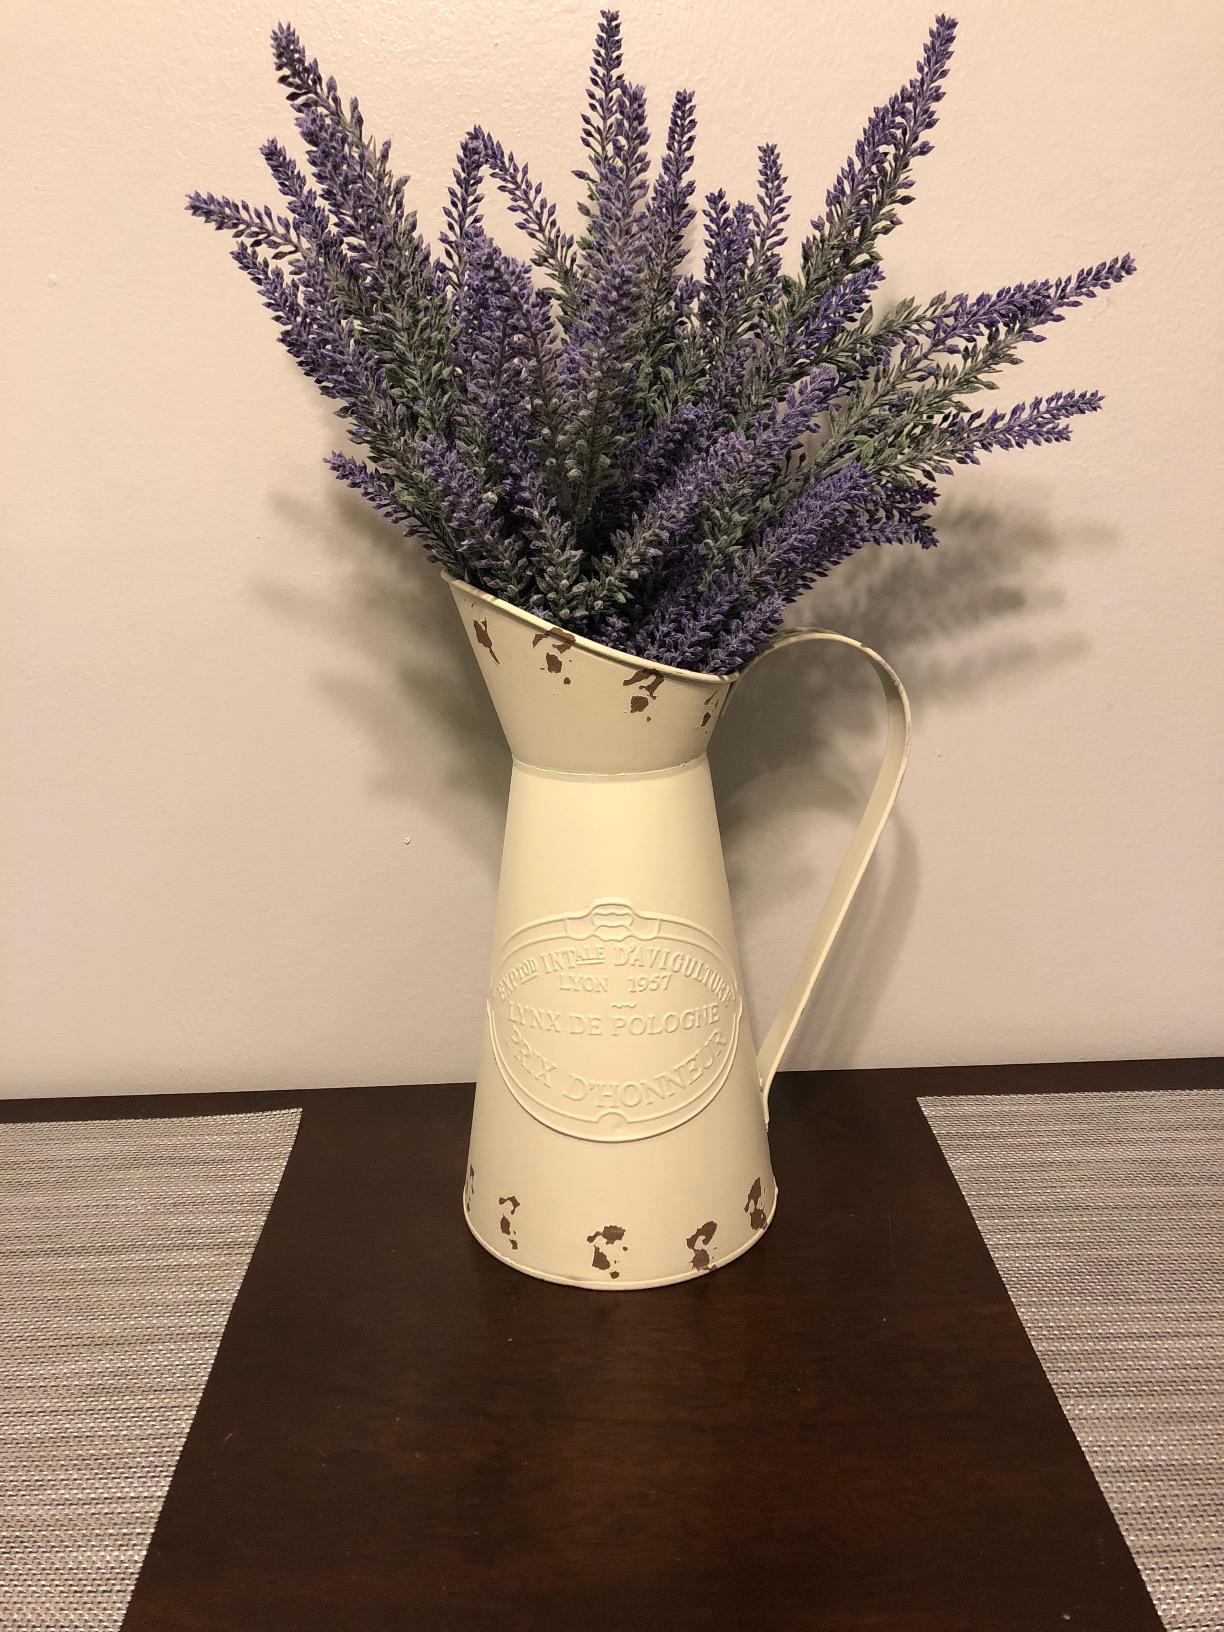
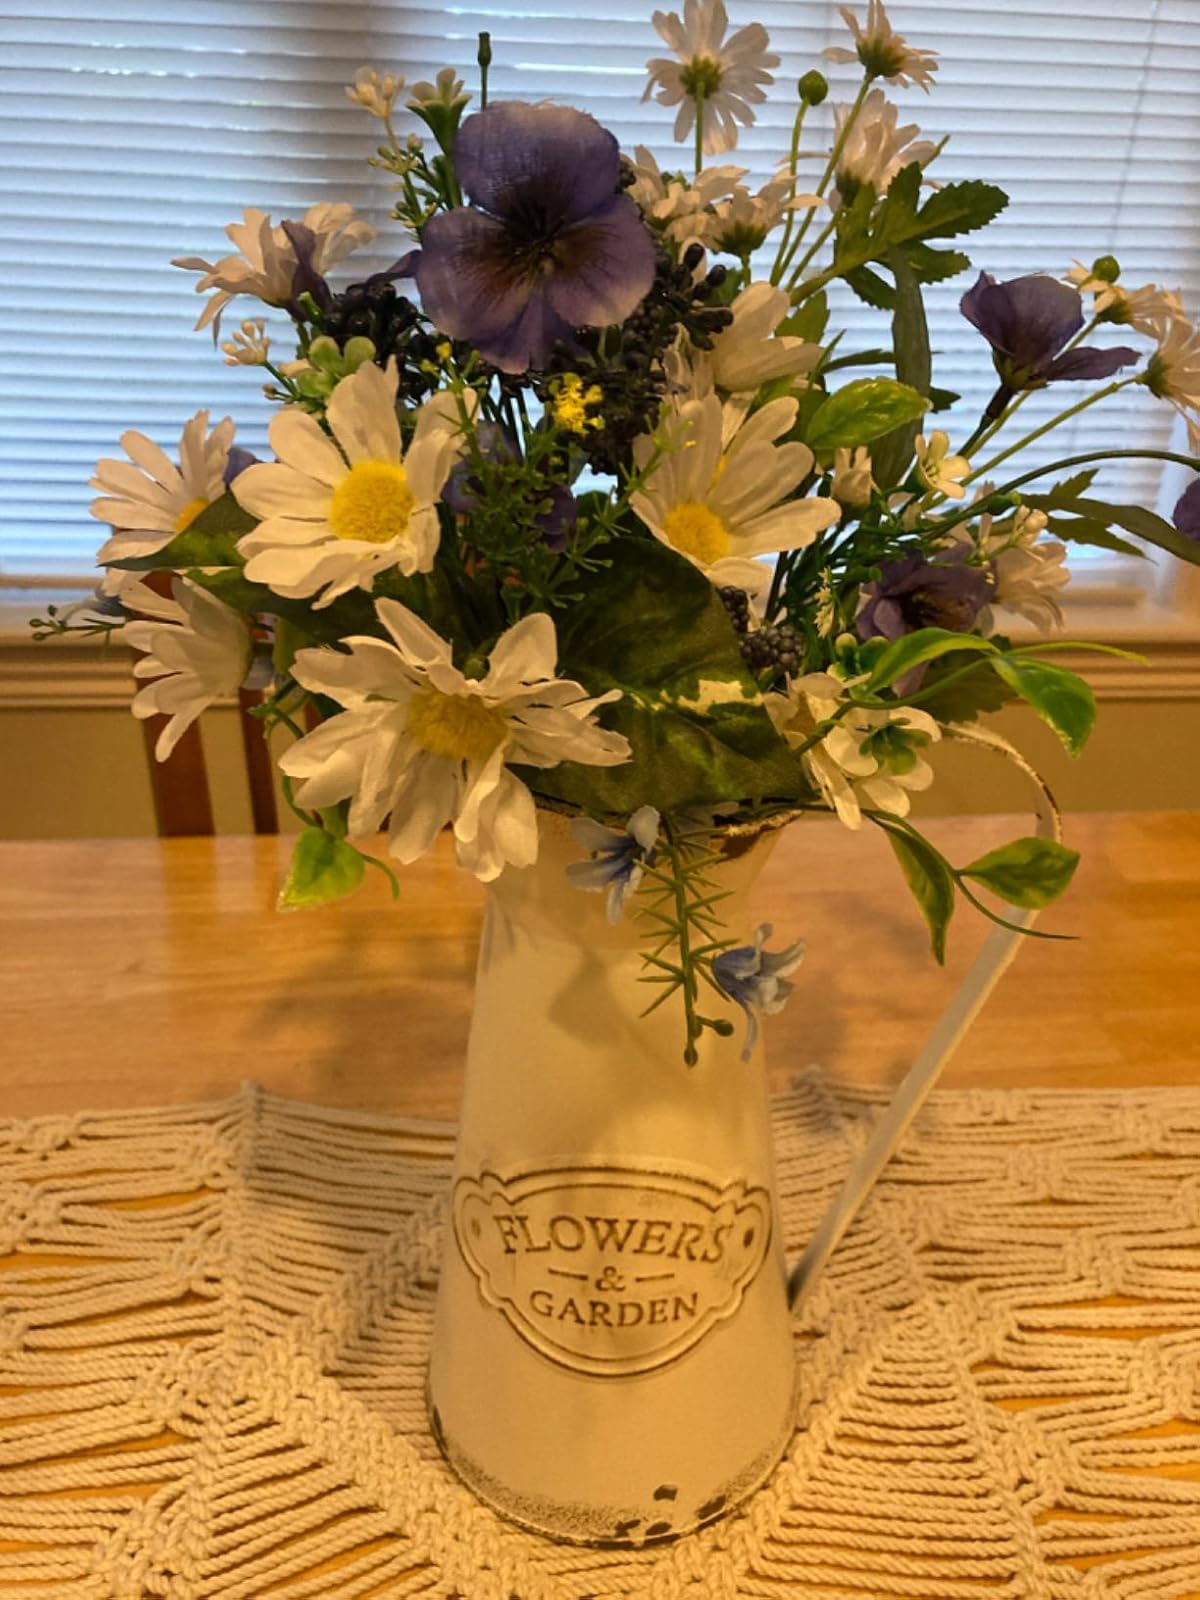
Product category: vase
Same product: no